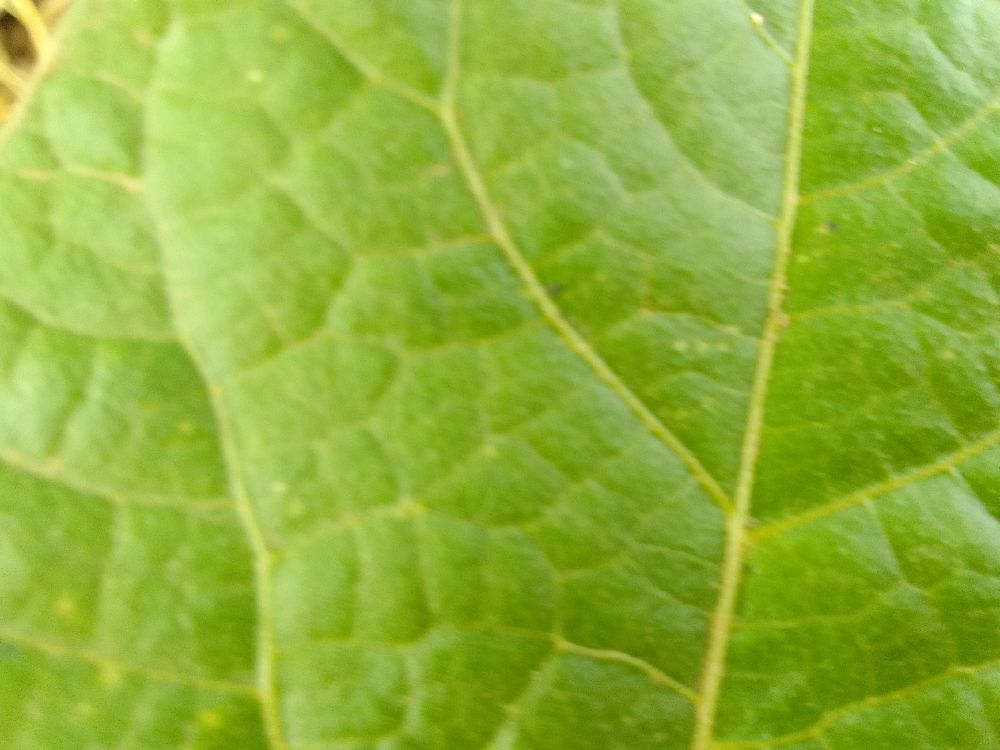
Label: healthy